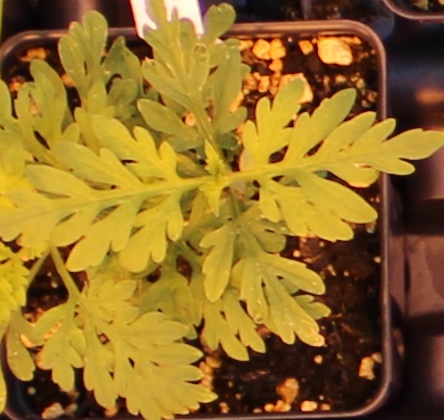
Label: Ragweed